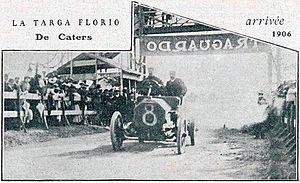
Arrivée de la première Targa Florio 1906 (Pierre de Caters sur Itala 35/40, le 6 mai) - La Vie au Grand Air du 18 mai 1906, p.378